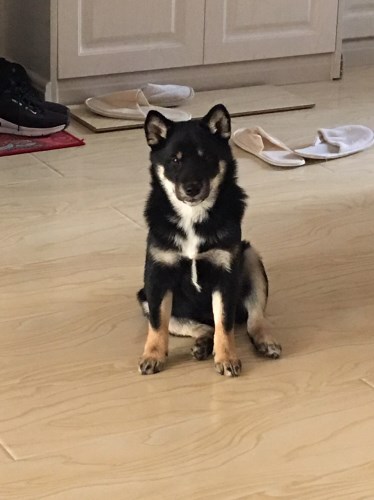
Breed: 1043-n000001-Shiba_Dog